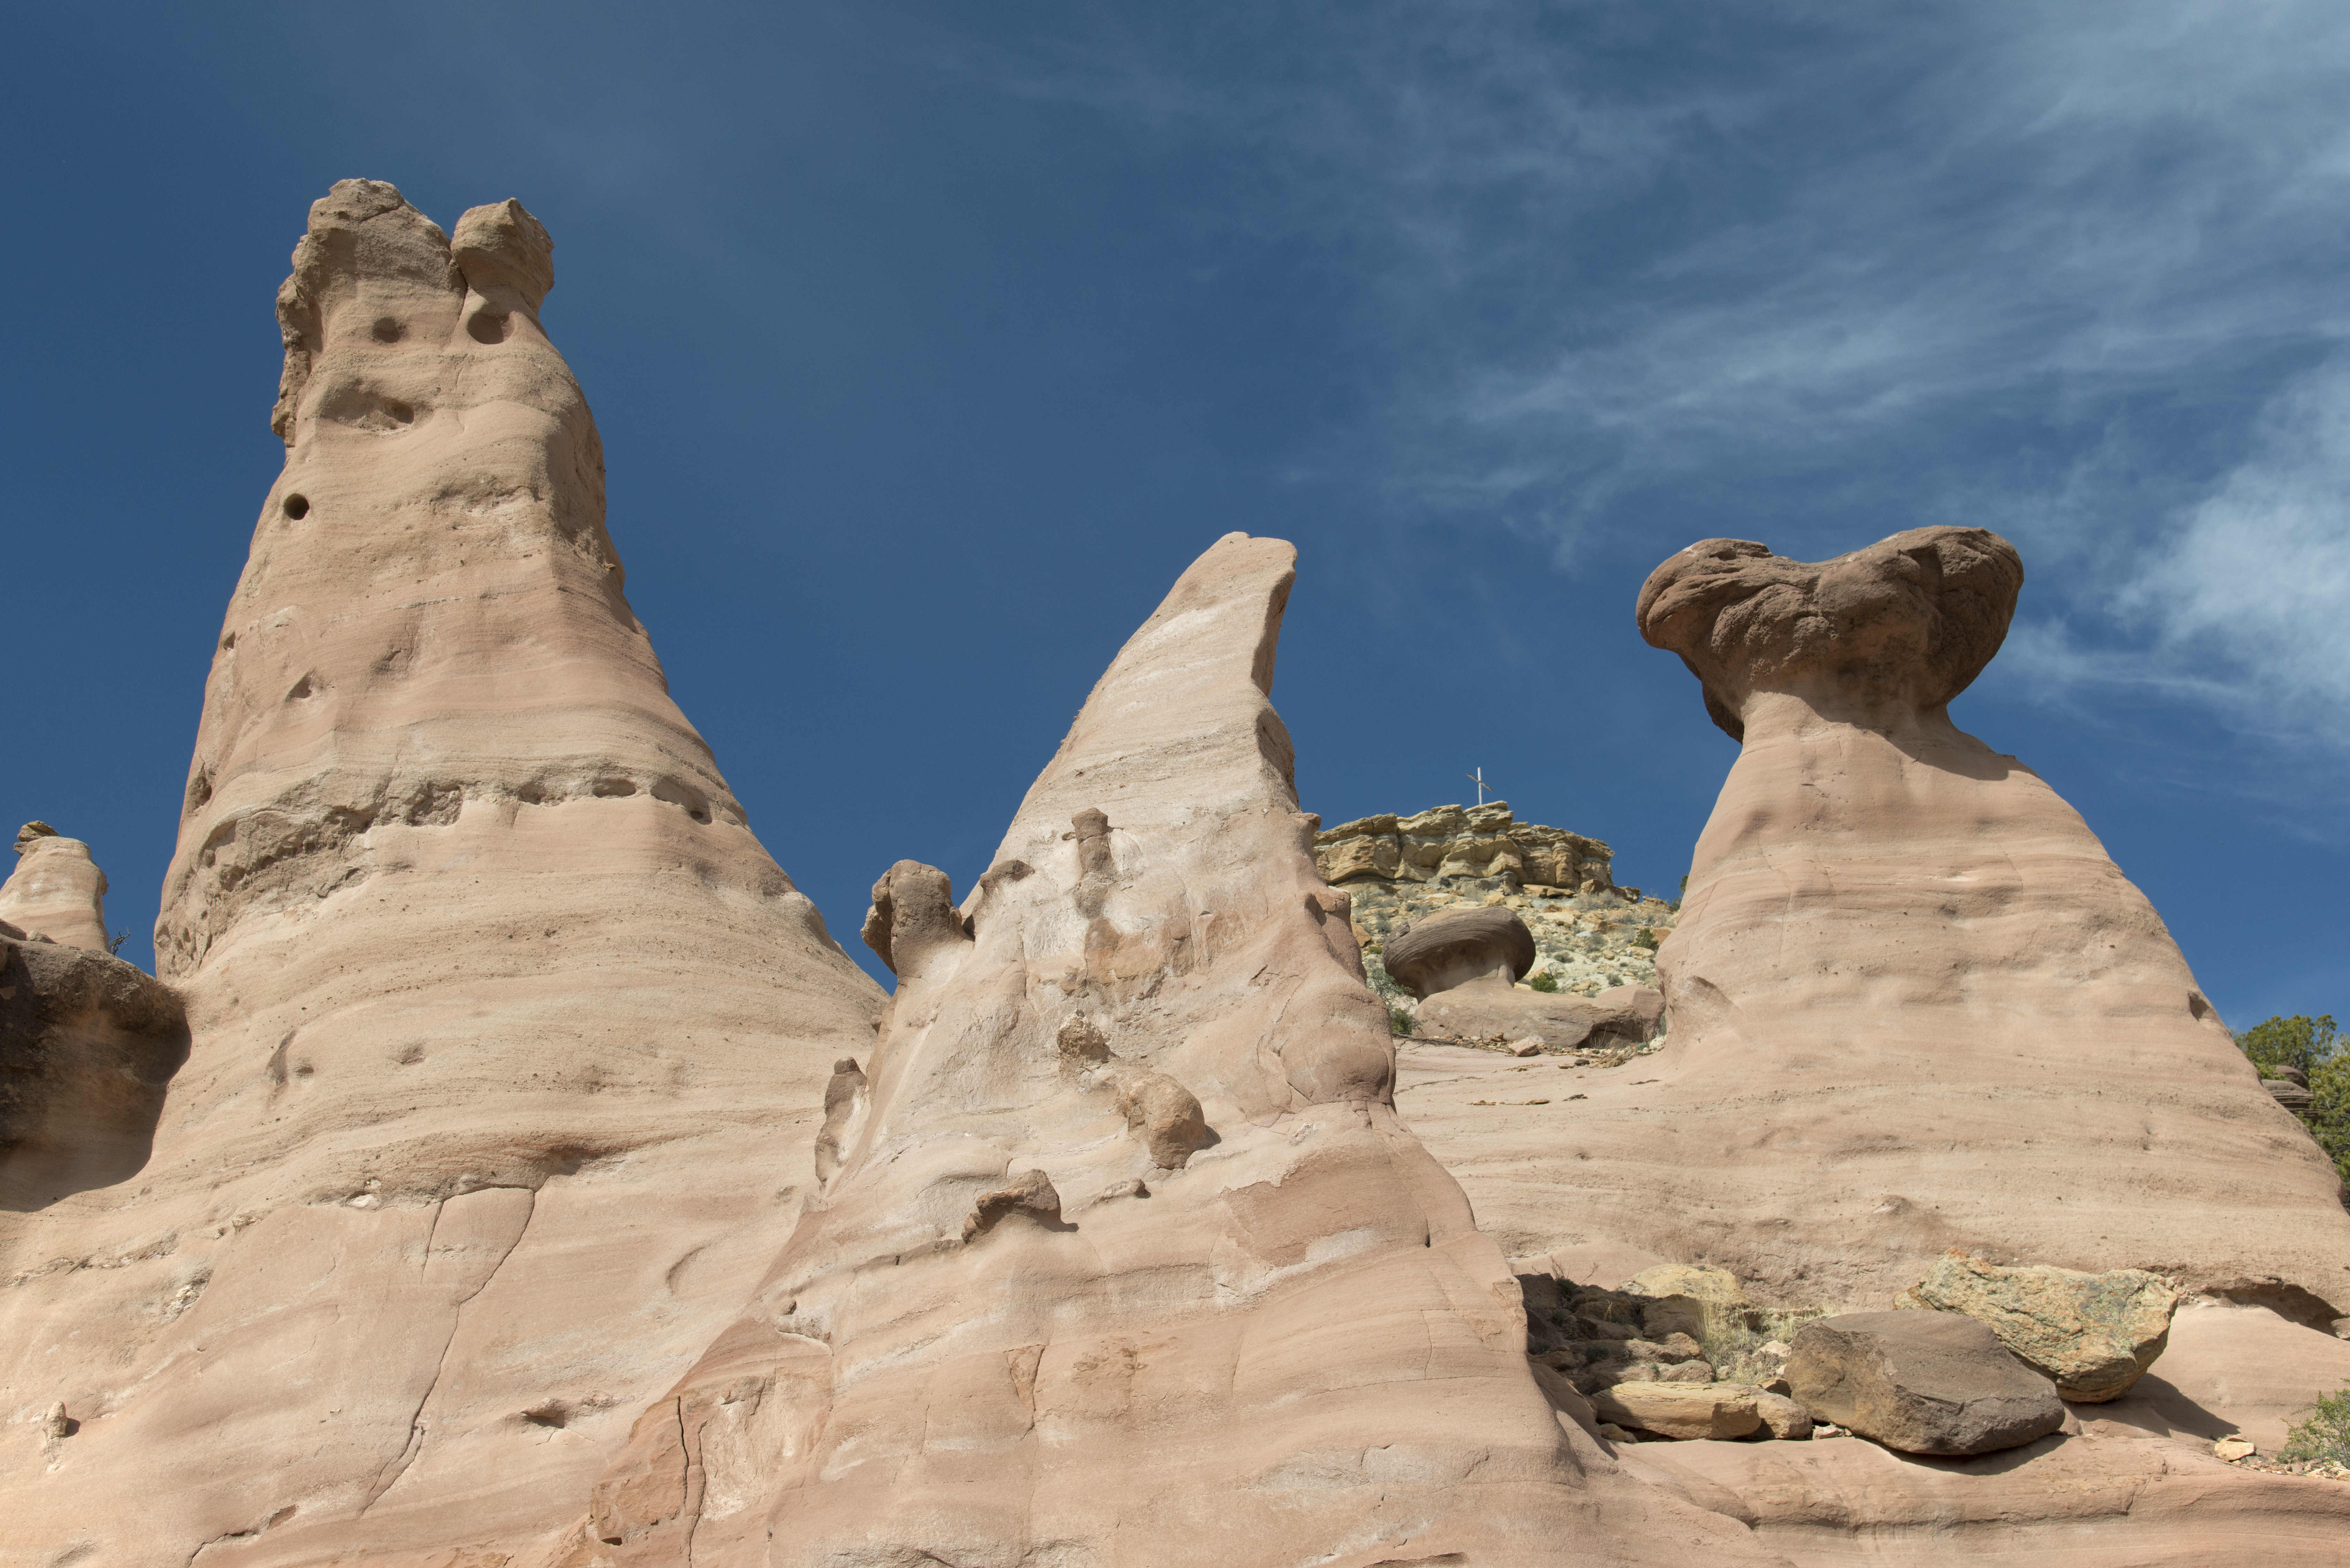
landscape, sand, rock, mountain, desert, valley, formation, cliff, arch, terrain, material, geology, badlands, plateau, nikond800e, wadi, pinedalehoodoos, landform, ancient history, natural environment, mountainous landforms